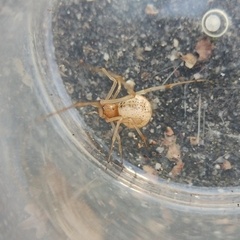
Species: Parasteatoda_tepidariorum